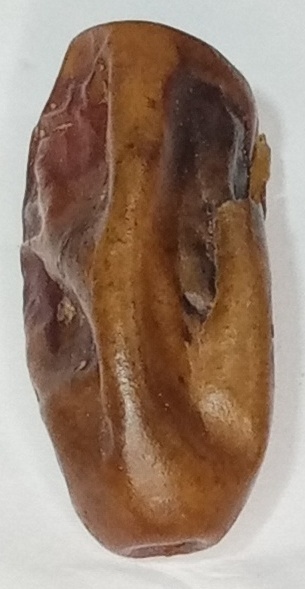
Variety: gajar
Size: medium
Grade: grade-3